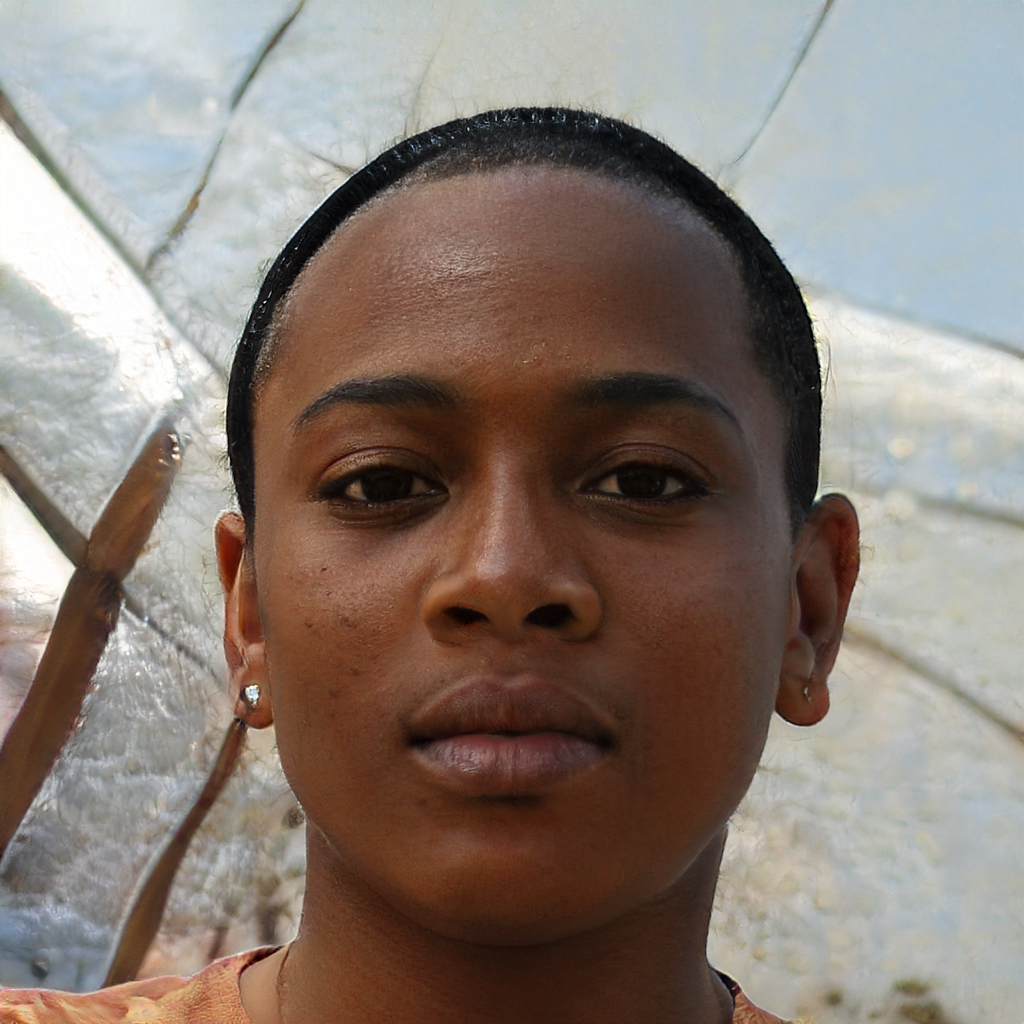
Gender: Male